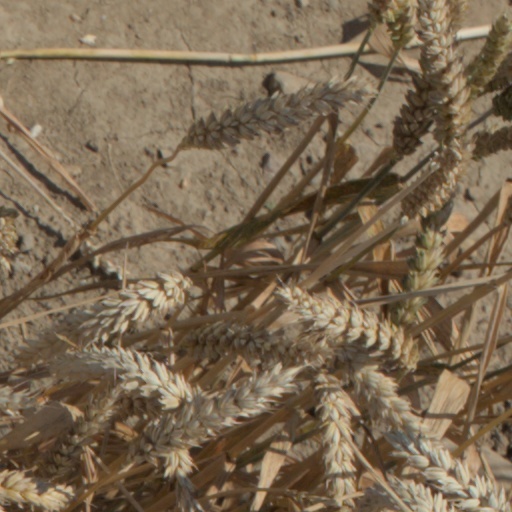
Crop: wheat